Monarch flycatcher

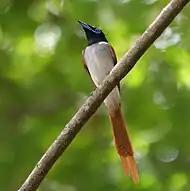
Indian paradise flycatcher male at Ananthagiri Hills, in Rangareddy district of Andhra Pradesh, India.

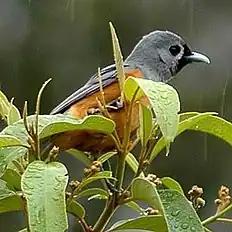
Black-faced monarch

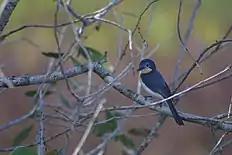
Broad-billed flycatcher

The monarchs are a diverse family of passerine birds that are generally arboreal (with the exception of the magpie-larks). They are mostly slim birds and possess broad bills. The bills of some species are quite large and the heavy-set bills of the shrikebills are used to probe dead wood and leaves. The plumage of the family ranges from sombre, such as the almost monochrome black monarch, to spectacular, as displayed by the golden monarch. The tails are generally long and spectacularly so in the paradise flycatchers in the genus "Terpsiphone". Sexual dimorphism in plumage can be subtle, as in the paperbark flycatcher, where the female is identical to the male except for a slight buff on the throat; strikingly, in the Chuuk monarch, where the male is almost entirely white and the female entirely black; or non-existent, as in the Tahiti monarch. In some species, for example, the Malagasy paradise flycatcher, the males have two or more colour morphs.